Montefioralle

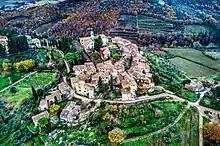
Panoramic view of Montefioralle

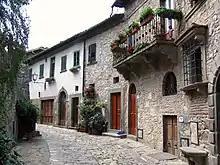
Montefioralle street

Montefioralle is a village in Tuscany, a "frazione" of the "comune" of Greve in Chianti. It is sometimes claimed to be the birthplace of Amerigo Vespucci, though in fact it is known that Vespucci was born (on 9 March 1454) in Florence, in the suburb of Peretola. It is one of I Borghi più belli d'Italia ("The most beautiful villages of Italy").